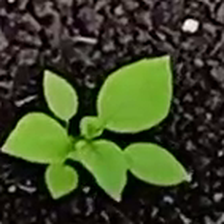
Weed species: Lamber_Quarter_plant(Chenopodium )